Scottish sword dances

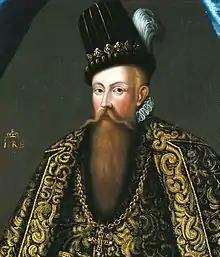
Swedish King John III

The Sword dance is one of the best known of all Highland dances, an ancient dance of war. Performance of sword dances in the folklore of Scotland is recorded from as early as the 15th century.